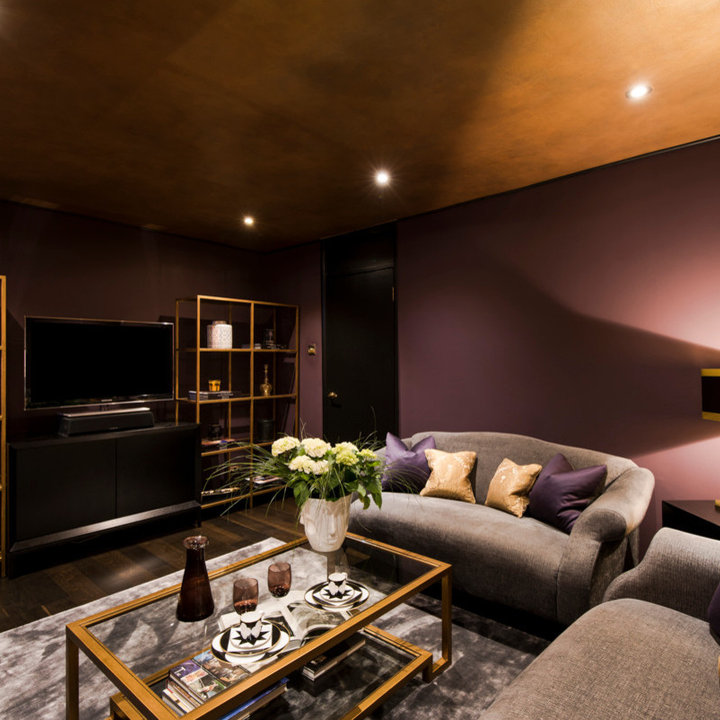
Style: Glamour